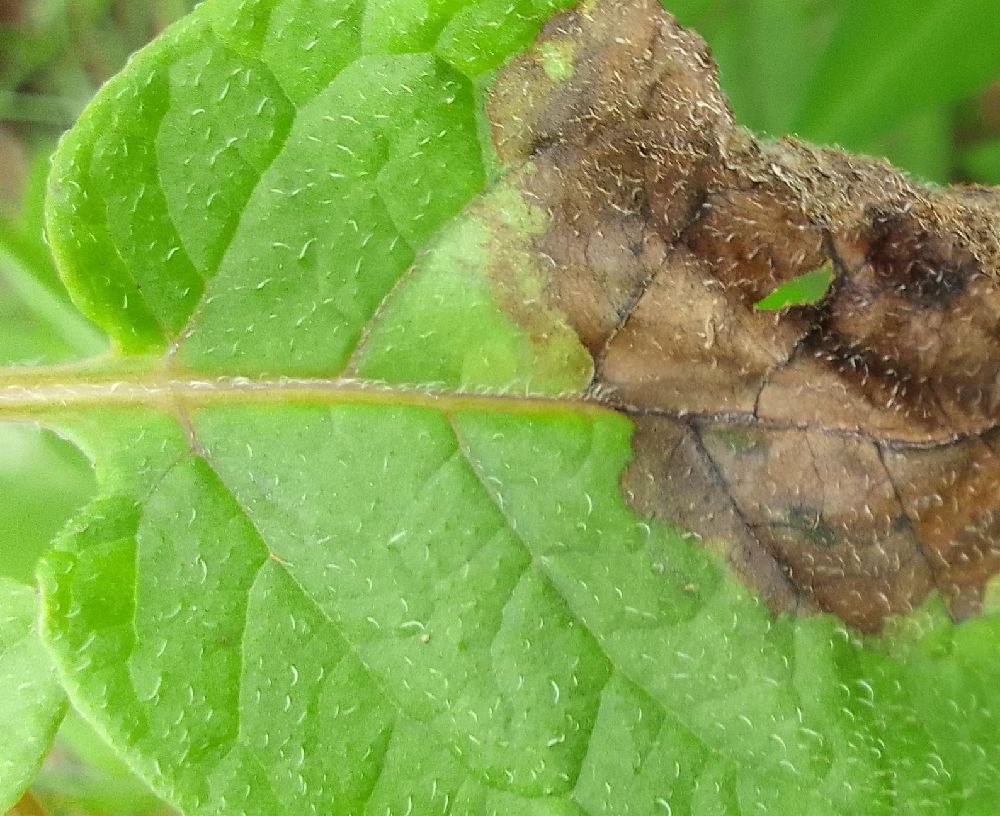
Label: Late blight